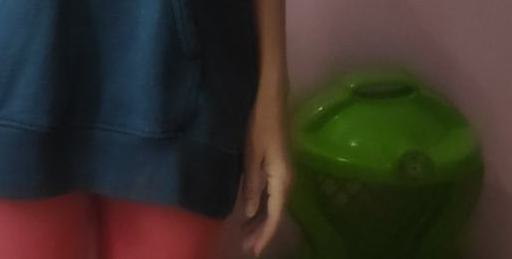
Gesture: no_gesture